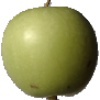
Label: Apple Granny Smith 1